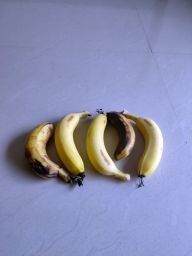
Fruit: Banana
Quality: Mixed